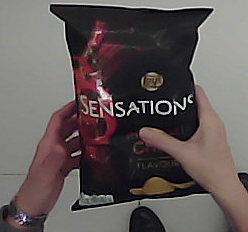
Product: lays_chill